Islam in Taiwan

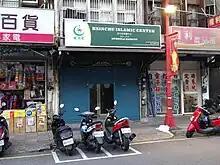
Hsinchu Islamic Center in East District, Hsinchu City

Islam is generally perceived to be alien to traditional Chinese culture by the general Taiwanese population despite the fact that Taiwan is a society with freedom of religion and high tolerance. Generally there are no negative perceptions of Islam in Taiwan; additionally, Muslims in Taiwan enjoy complete freedom.